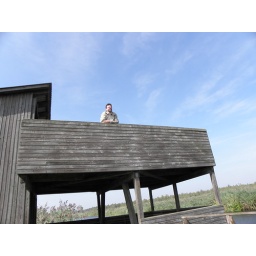
we changed the dog sitting now....and Werner is enjoying the beautiful sight over the sea